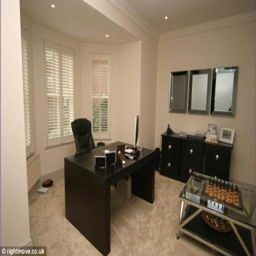
the footballer 's house contains a sophisticated study room where he can surf the net and play a game of chess in his free time